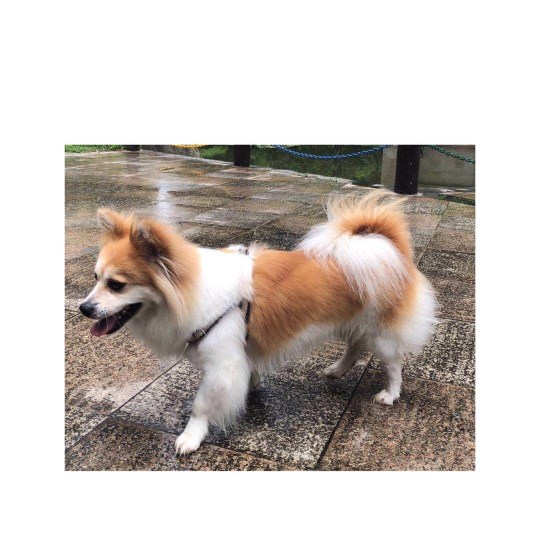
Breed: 806-n000129-papillon